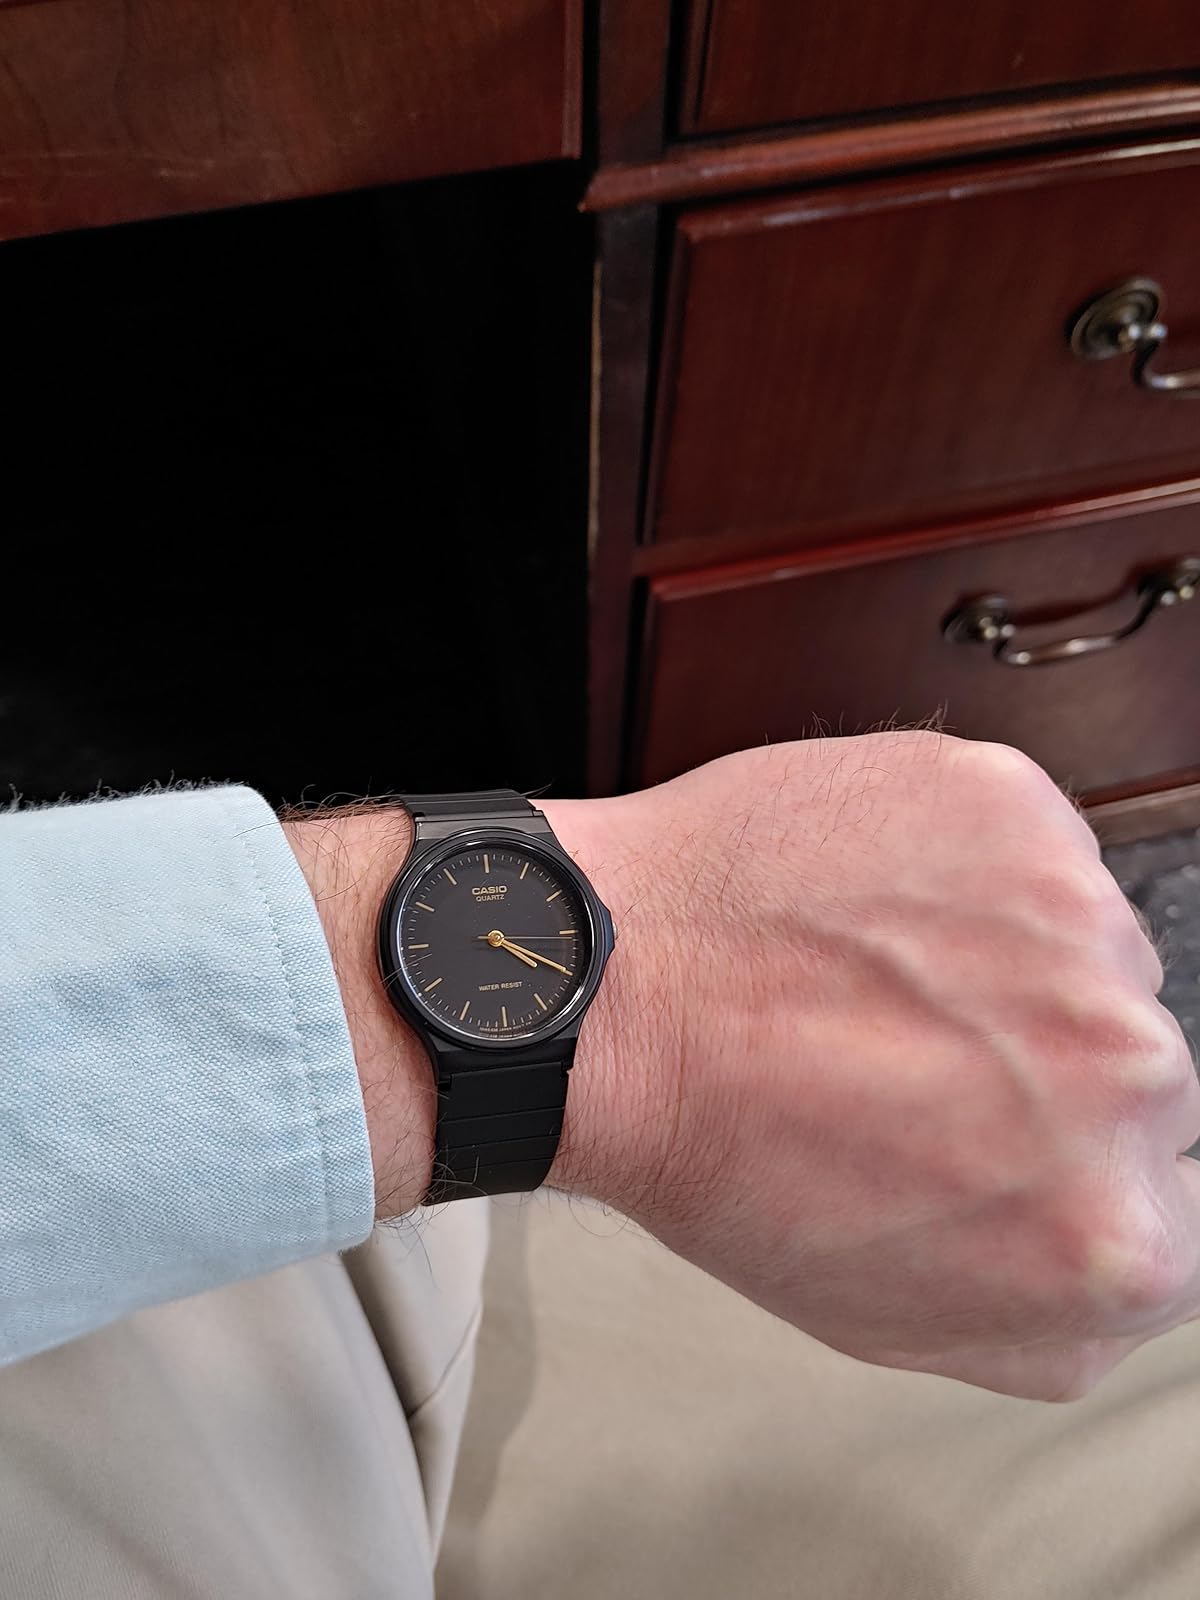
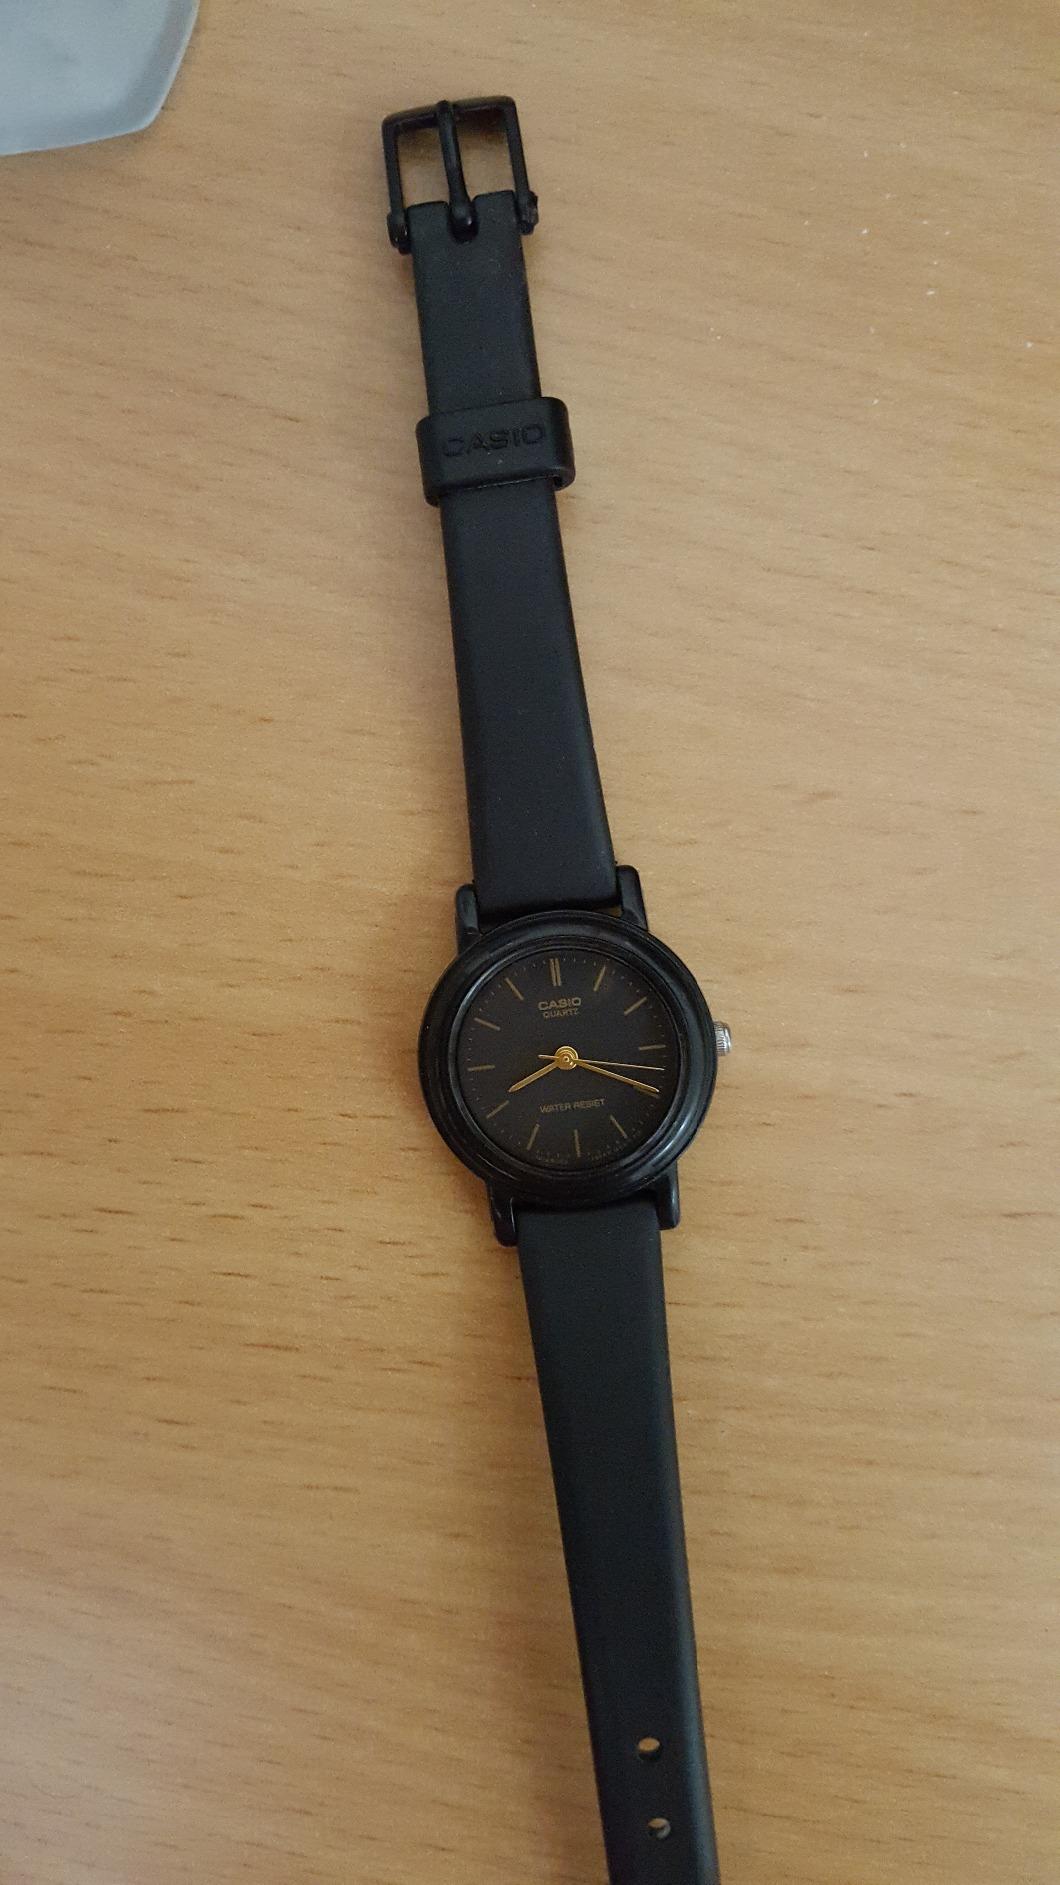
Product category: accessories_watch
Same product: no